2008 Texas House of Representatives election

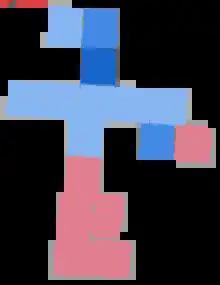
2008 Texas' 85th state house district results by county:

District 85: District 85, located in West Texas near Lubbock, had been held by Democrat Pete Laney for decades, but his retirement in 2006 left the seat highly vulnerable for a Republican pickup as the area had swung rapidly towards the Republicans since the 1990s. In fact, no Democrat had won any of the counties contained within the district in a presidential election since 1996. Despite this swing, Democrat Joe Heflin managed to win the open seat with 49.01% of the vote in 2006. The seat was again vulnerable in 2008, but Heflin managed to win re-election with 53.38%, severely outperforming Democratic presidential candidate Barack Obama, who only won 27.33% of the district's vote in the concurrent presidential election. Heflin performed best in Crosby County, his home county.